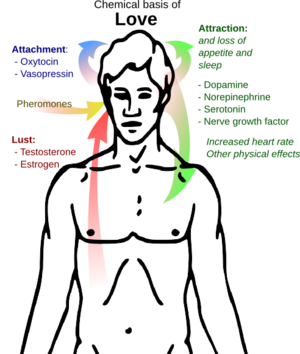
La théorie des bases biologiques de l'amour est explorée par les sciences biologiques telles que la psychologie évolutionniste, la biologie de l'évolution, l'anthropologie et la neuroscience. Des substances chimiques spécifiques comme l'ocytocine sont étudiées pour connaître leurs rôles dans la production d'expériences et de comportements associés à l'amour.